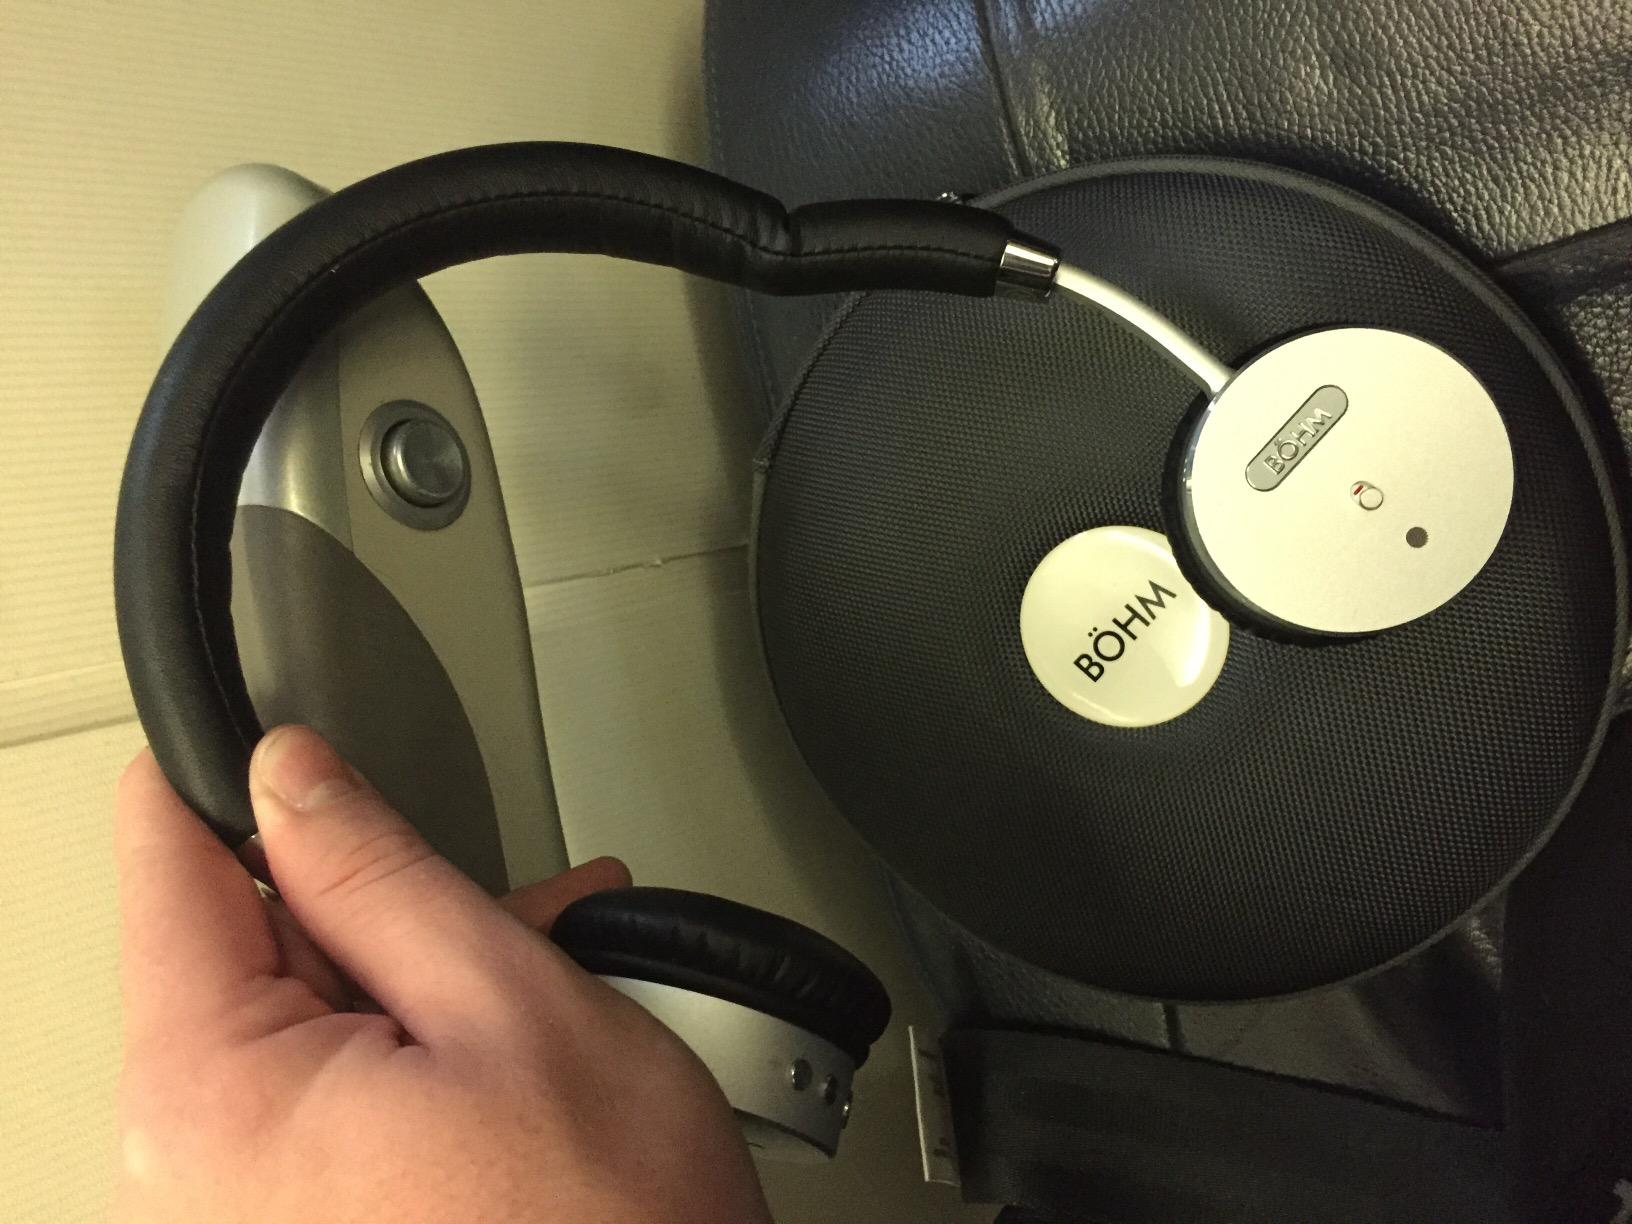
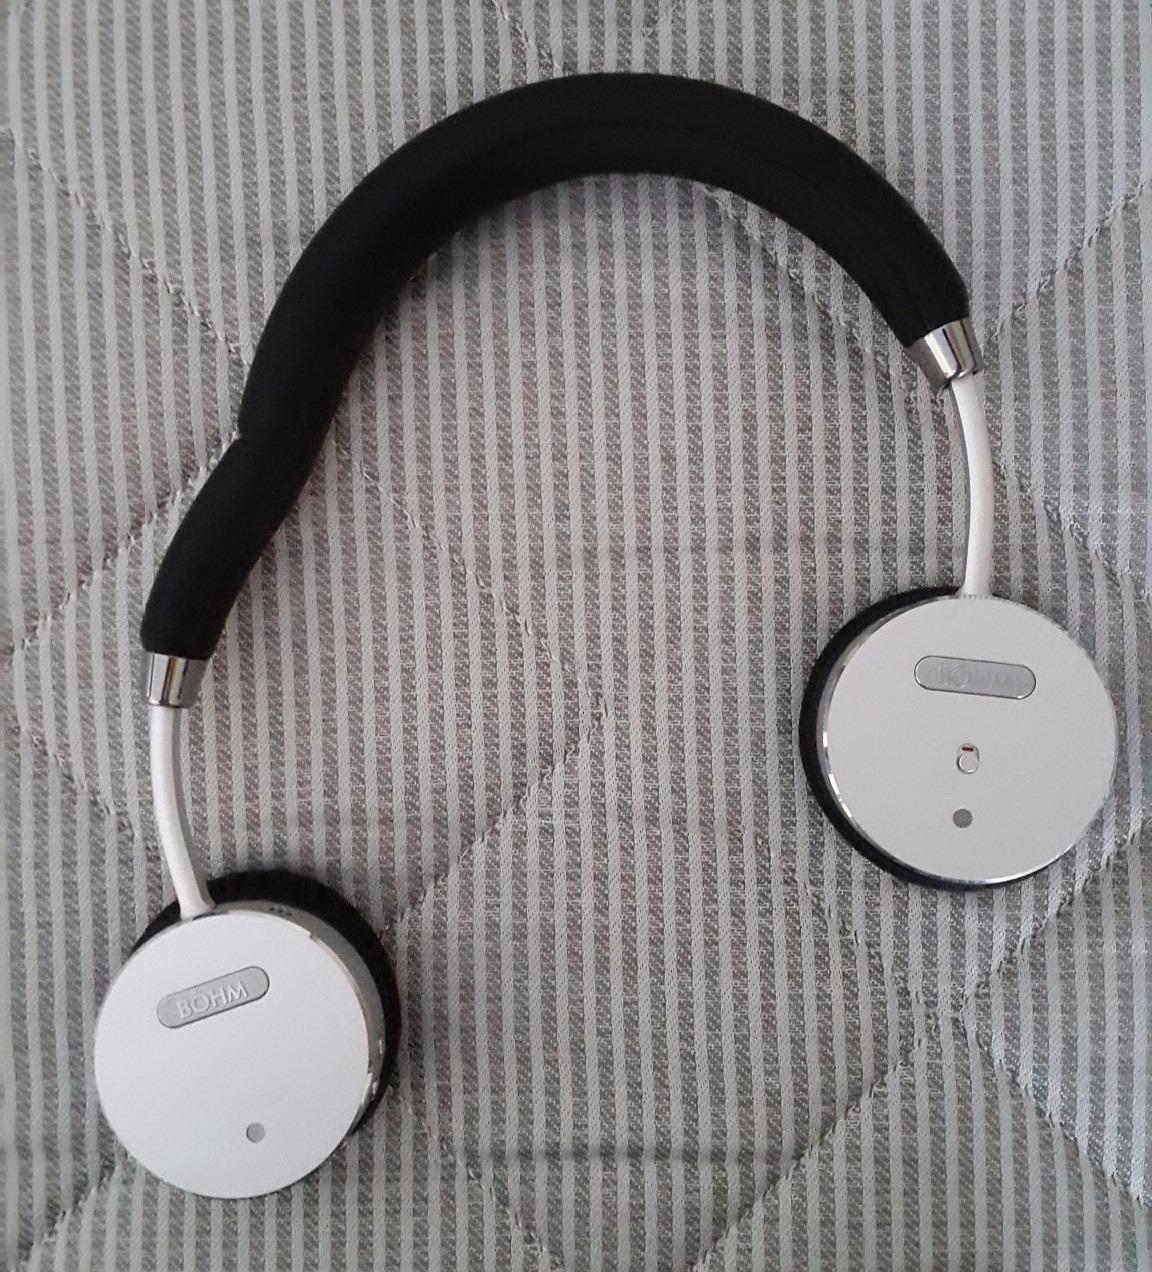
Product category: headphones
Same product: yes